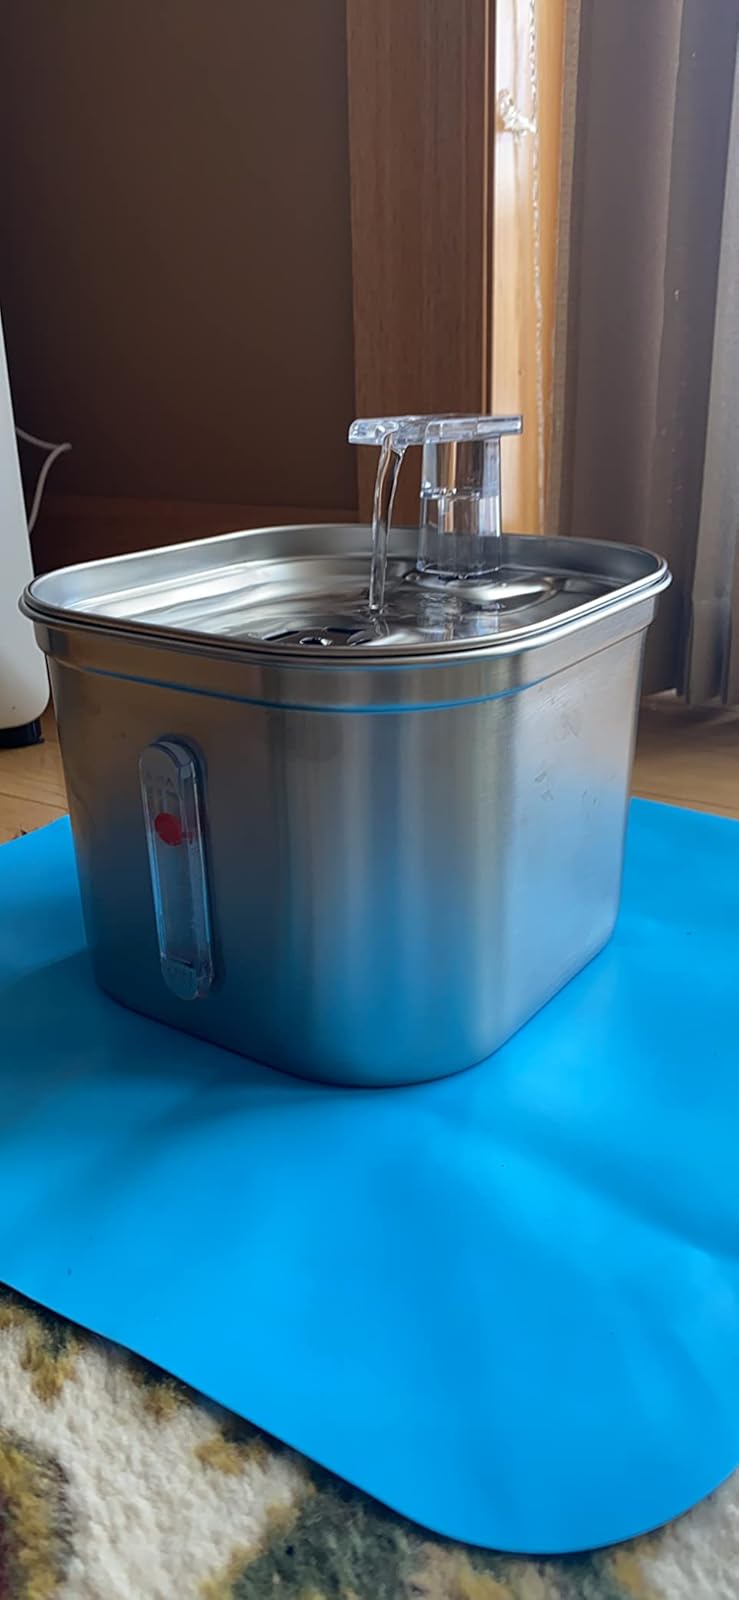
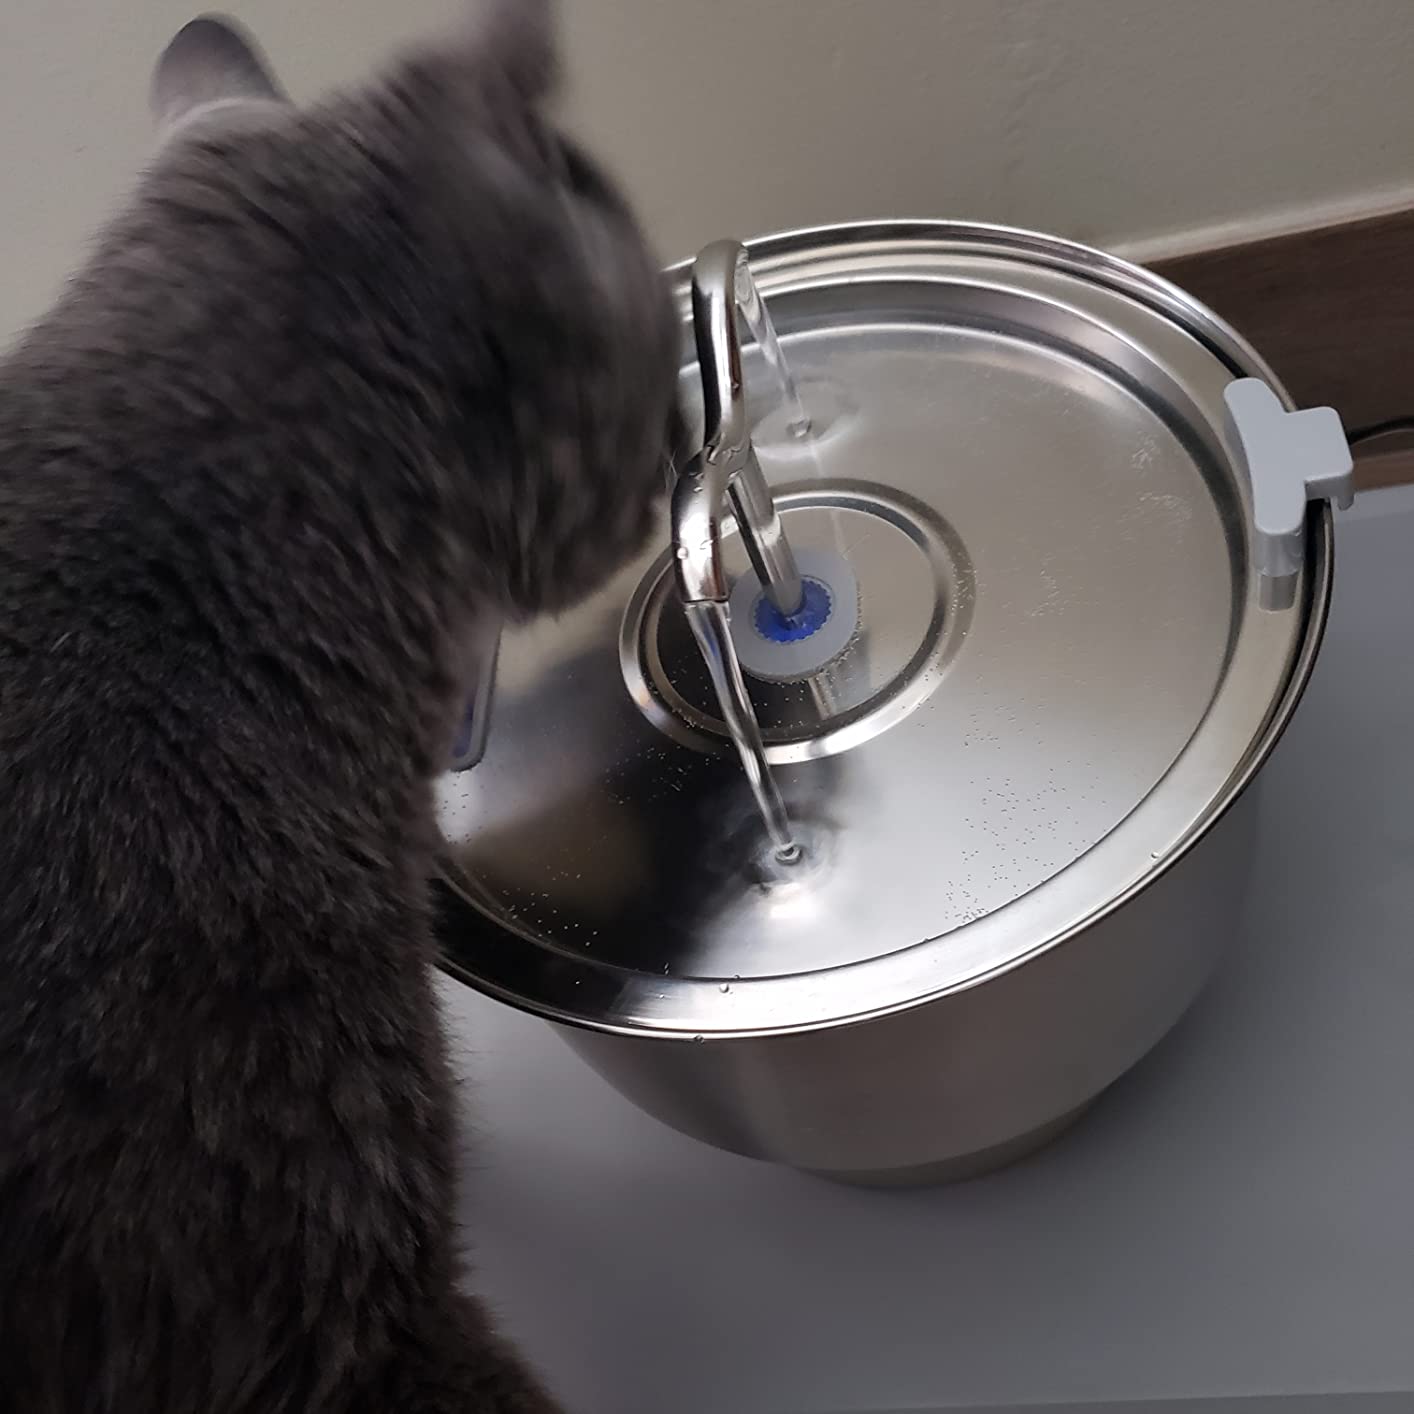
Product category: items_bowl
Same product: no